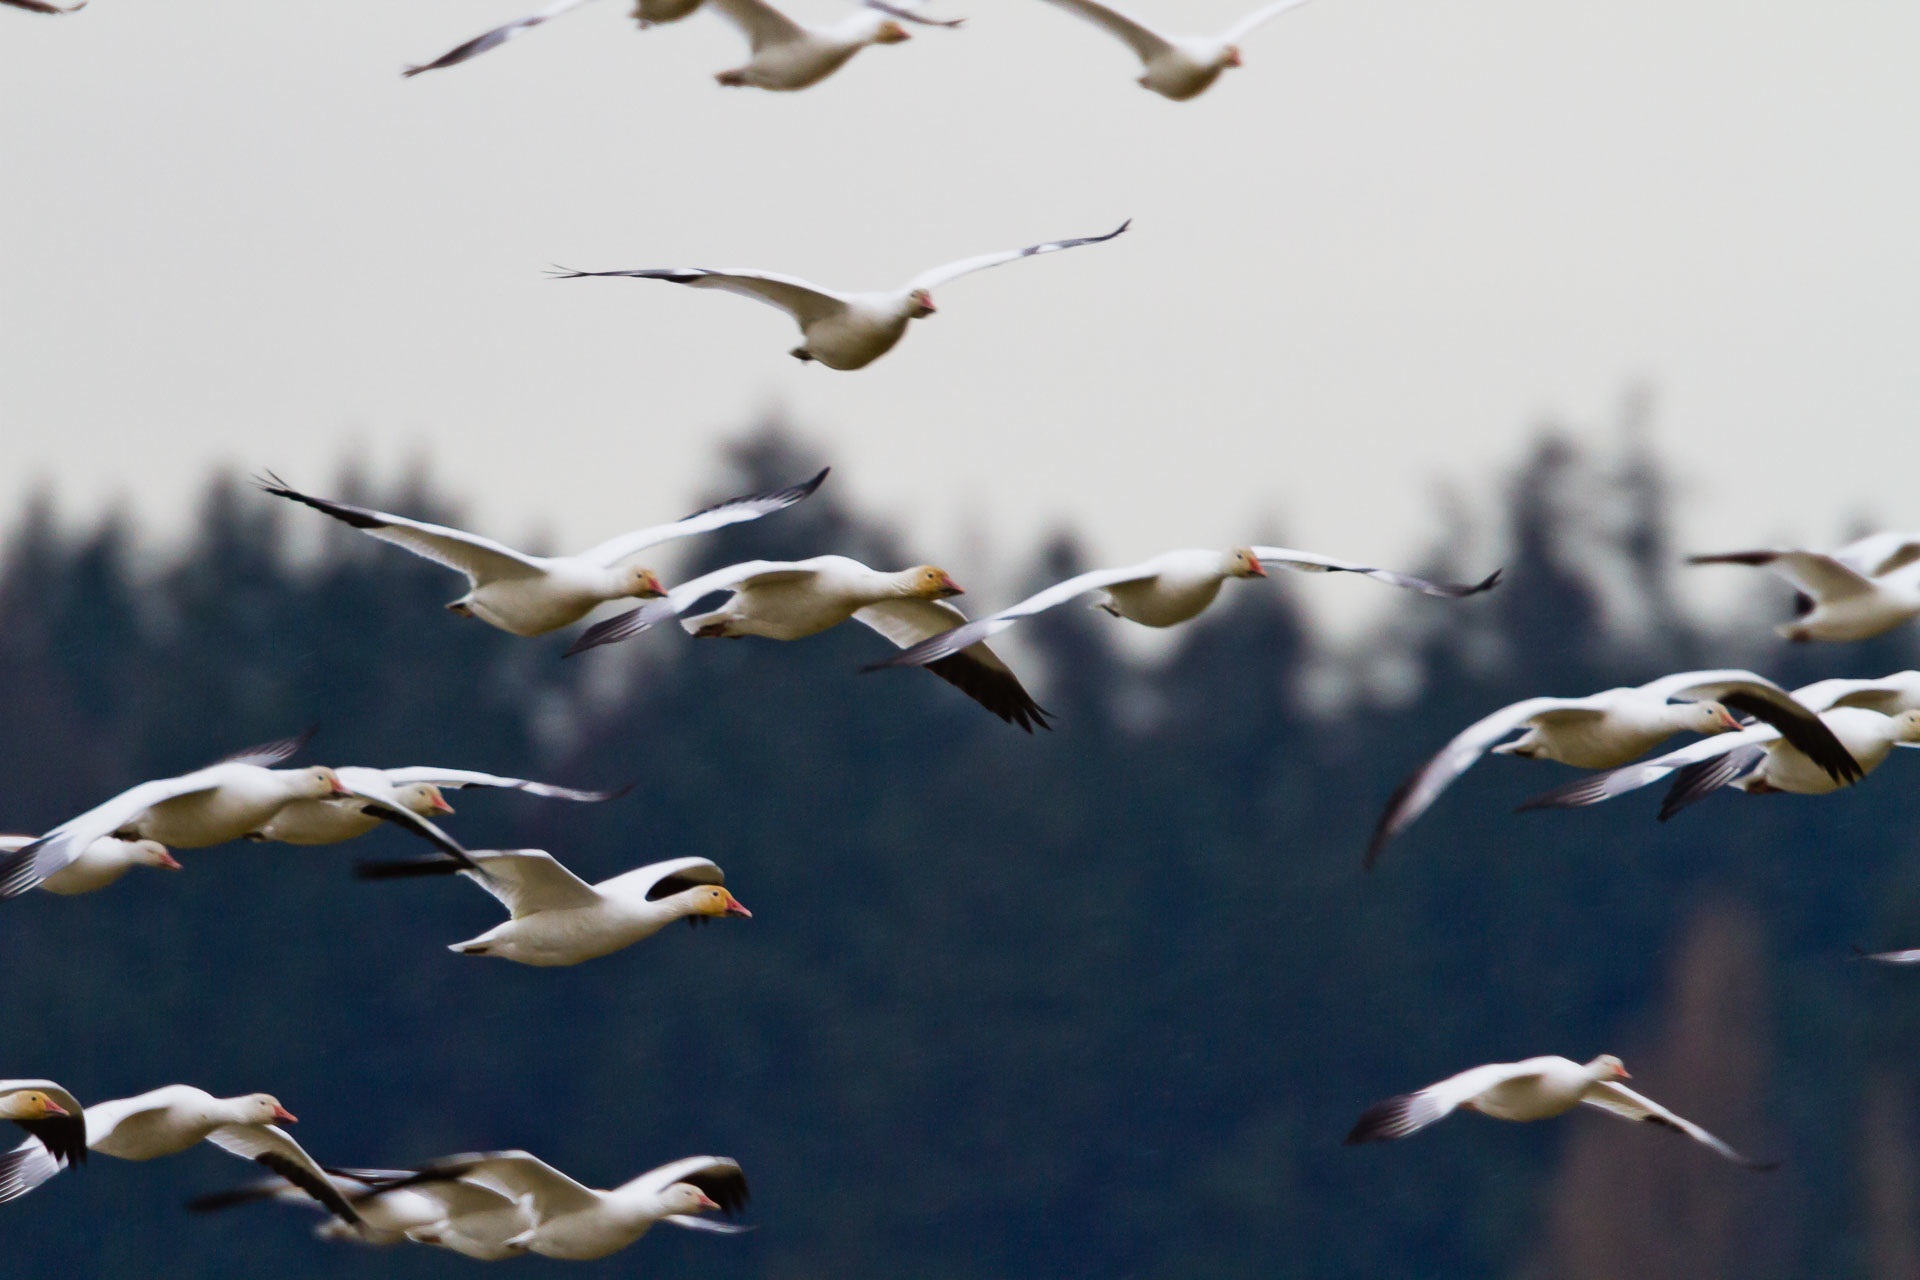
nature, bird, wing, group, air, animal, seabird, flock, flying, formation, wildlife, wild, beak, flight, fauna, zoology, feathers, wings, geese, vertebrate, species, water bird, shorebird, gannet, migrate, bird migration, animal migration